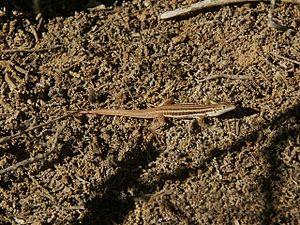
Pedioplanis est un genre de sauriens de la famille des Lacertidae.
Pedioplanis namaquensis est une espèce de sauriens de la famille des Lacertidae.